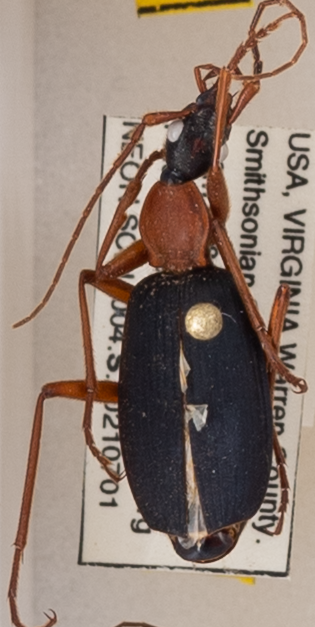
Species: Galerita bicolor
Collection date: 2021-07-01
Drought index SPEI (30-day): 0.192
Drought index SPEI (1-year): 0.174
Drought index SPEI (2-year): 0.022